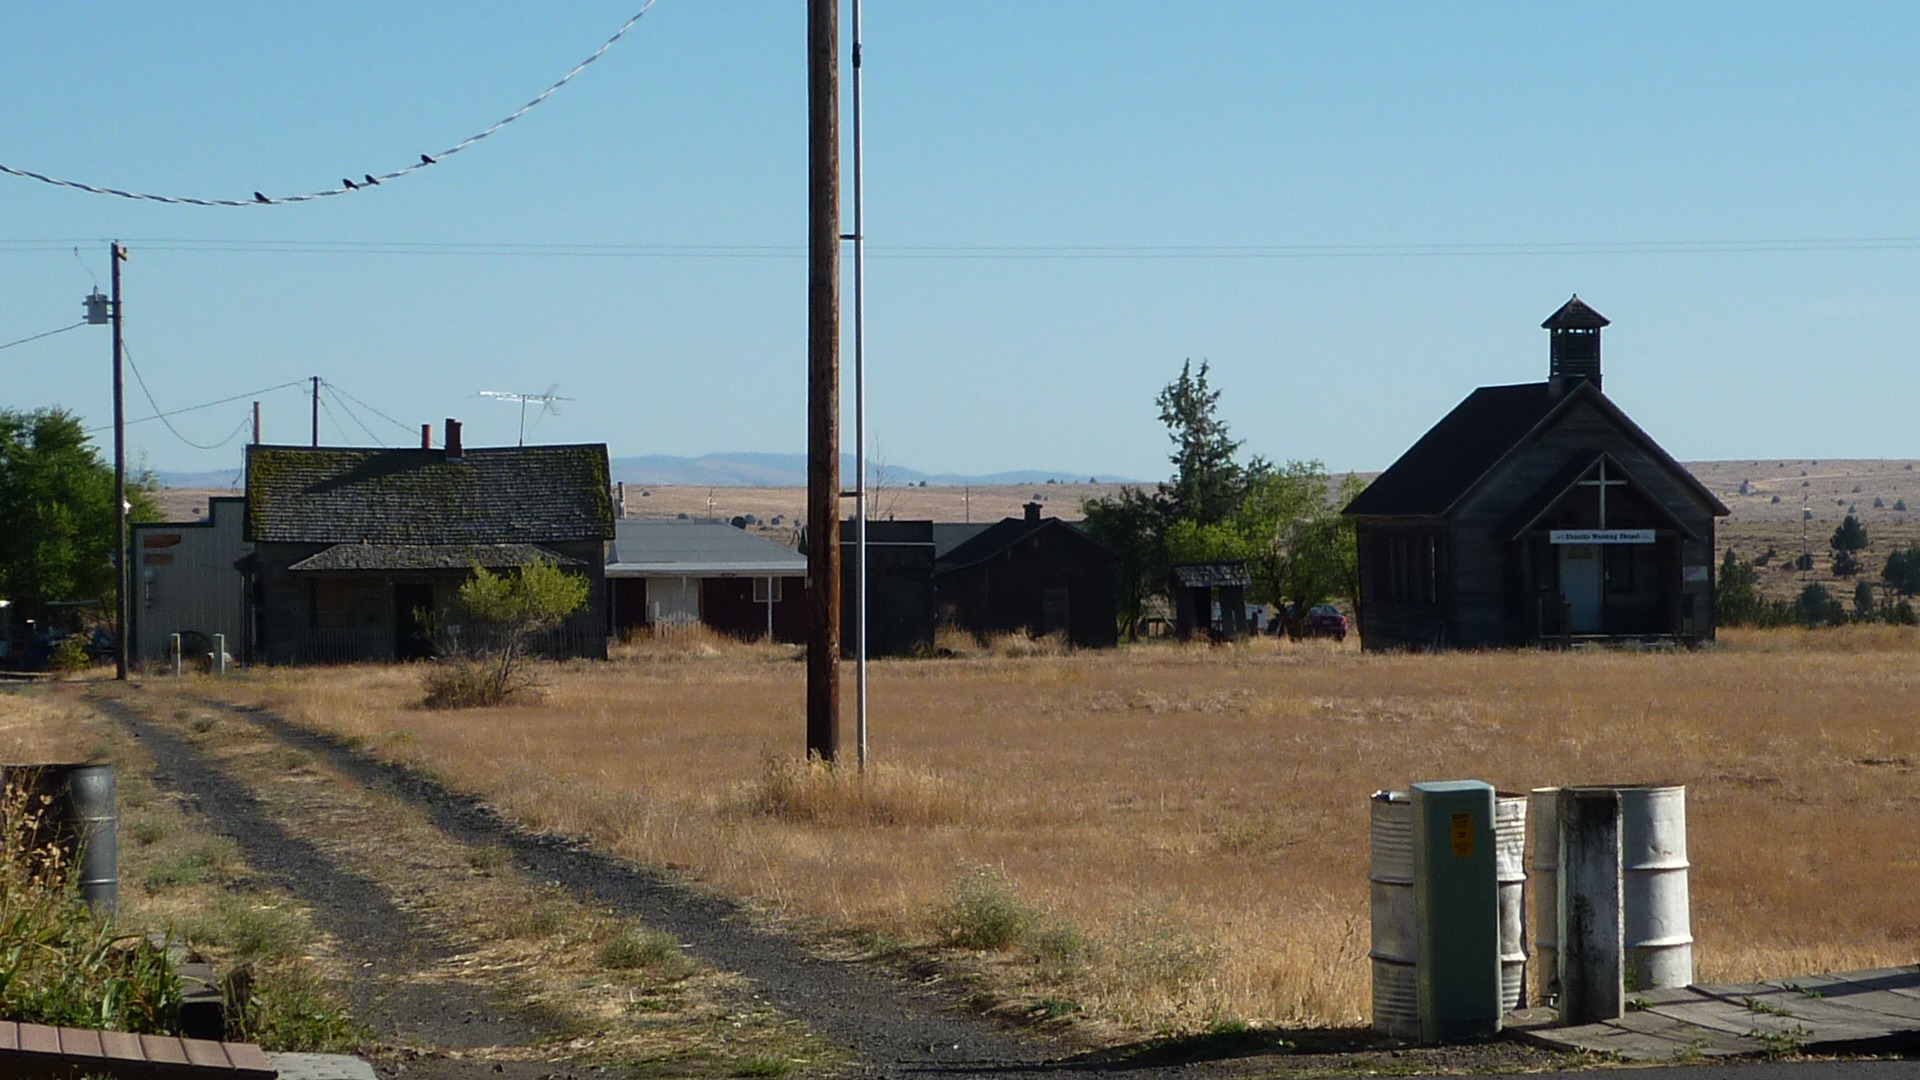
farm, town, desolate, village, transport, remote, rural, usa, america, abandoned, nostalgia, empty, decay, historic, deserted, united states, northwest, american, derelict, neglected, dilapidated, ghost town, history, historical, forgotten, oregon, obsolete, rural area, residential area, human settlement, shaniko, wasco county